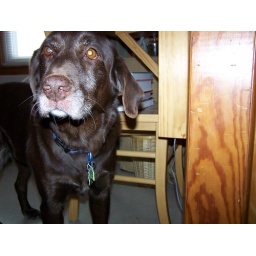
Ginger was under the telephone table